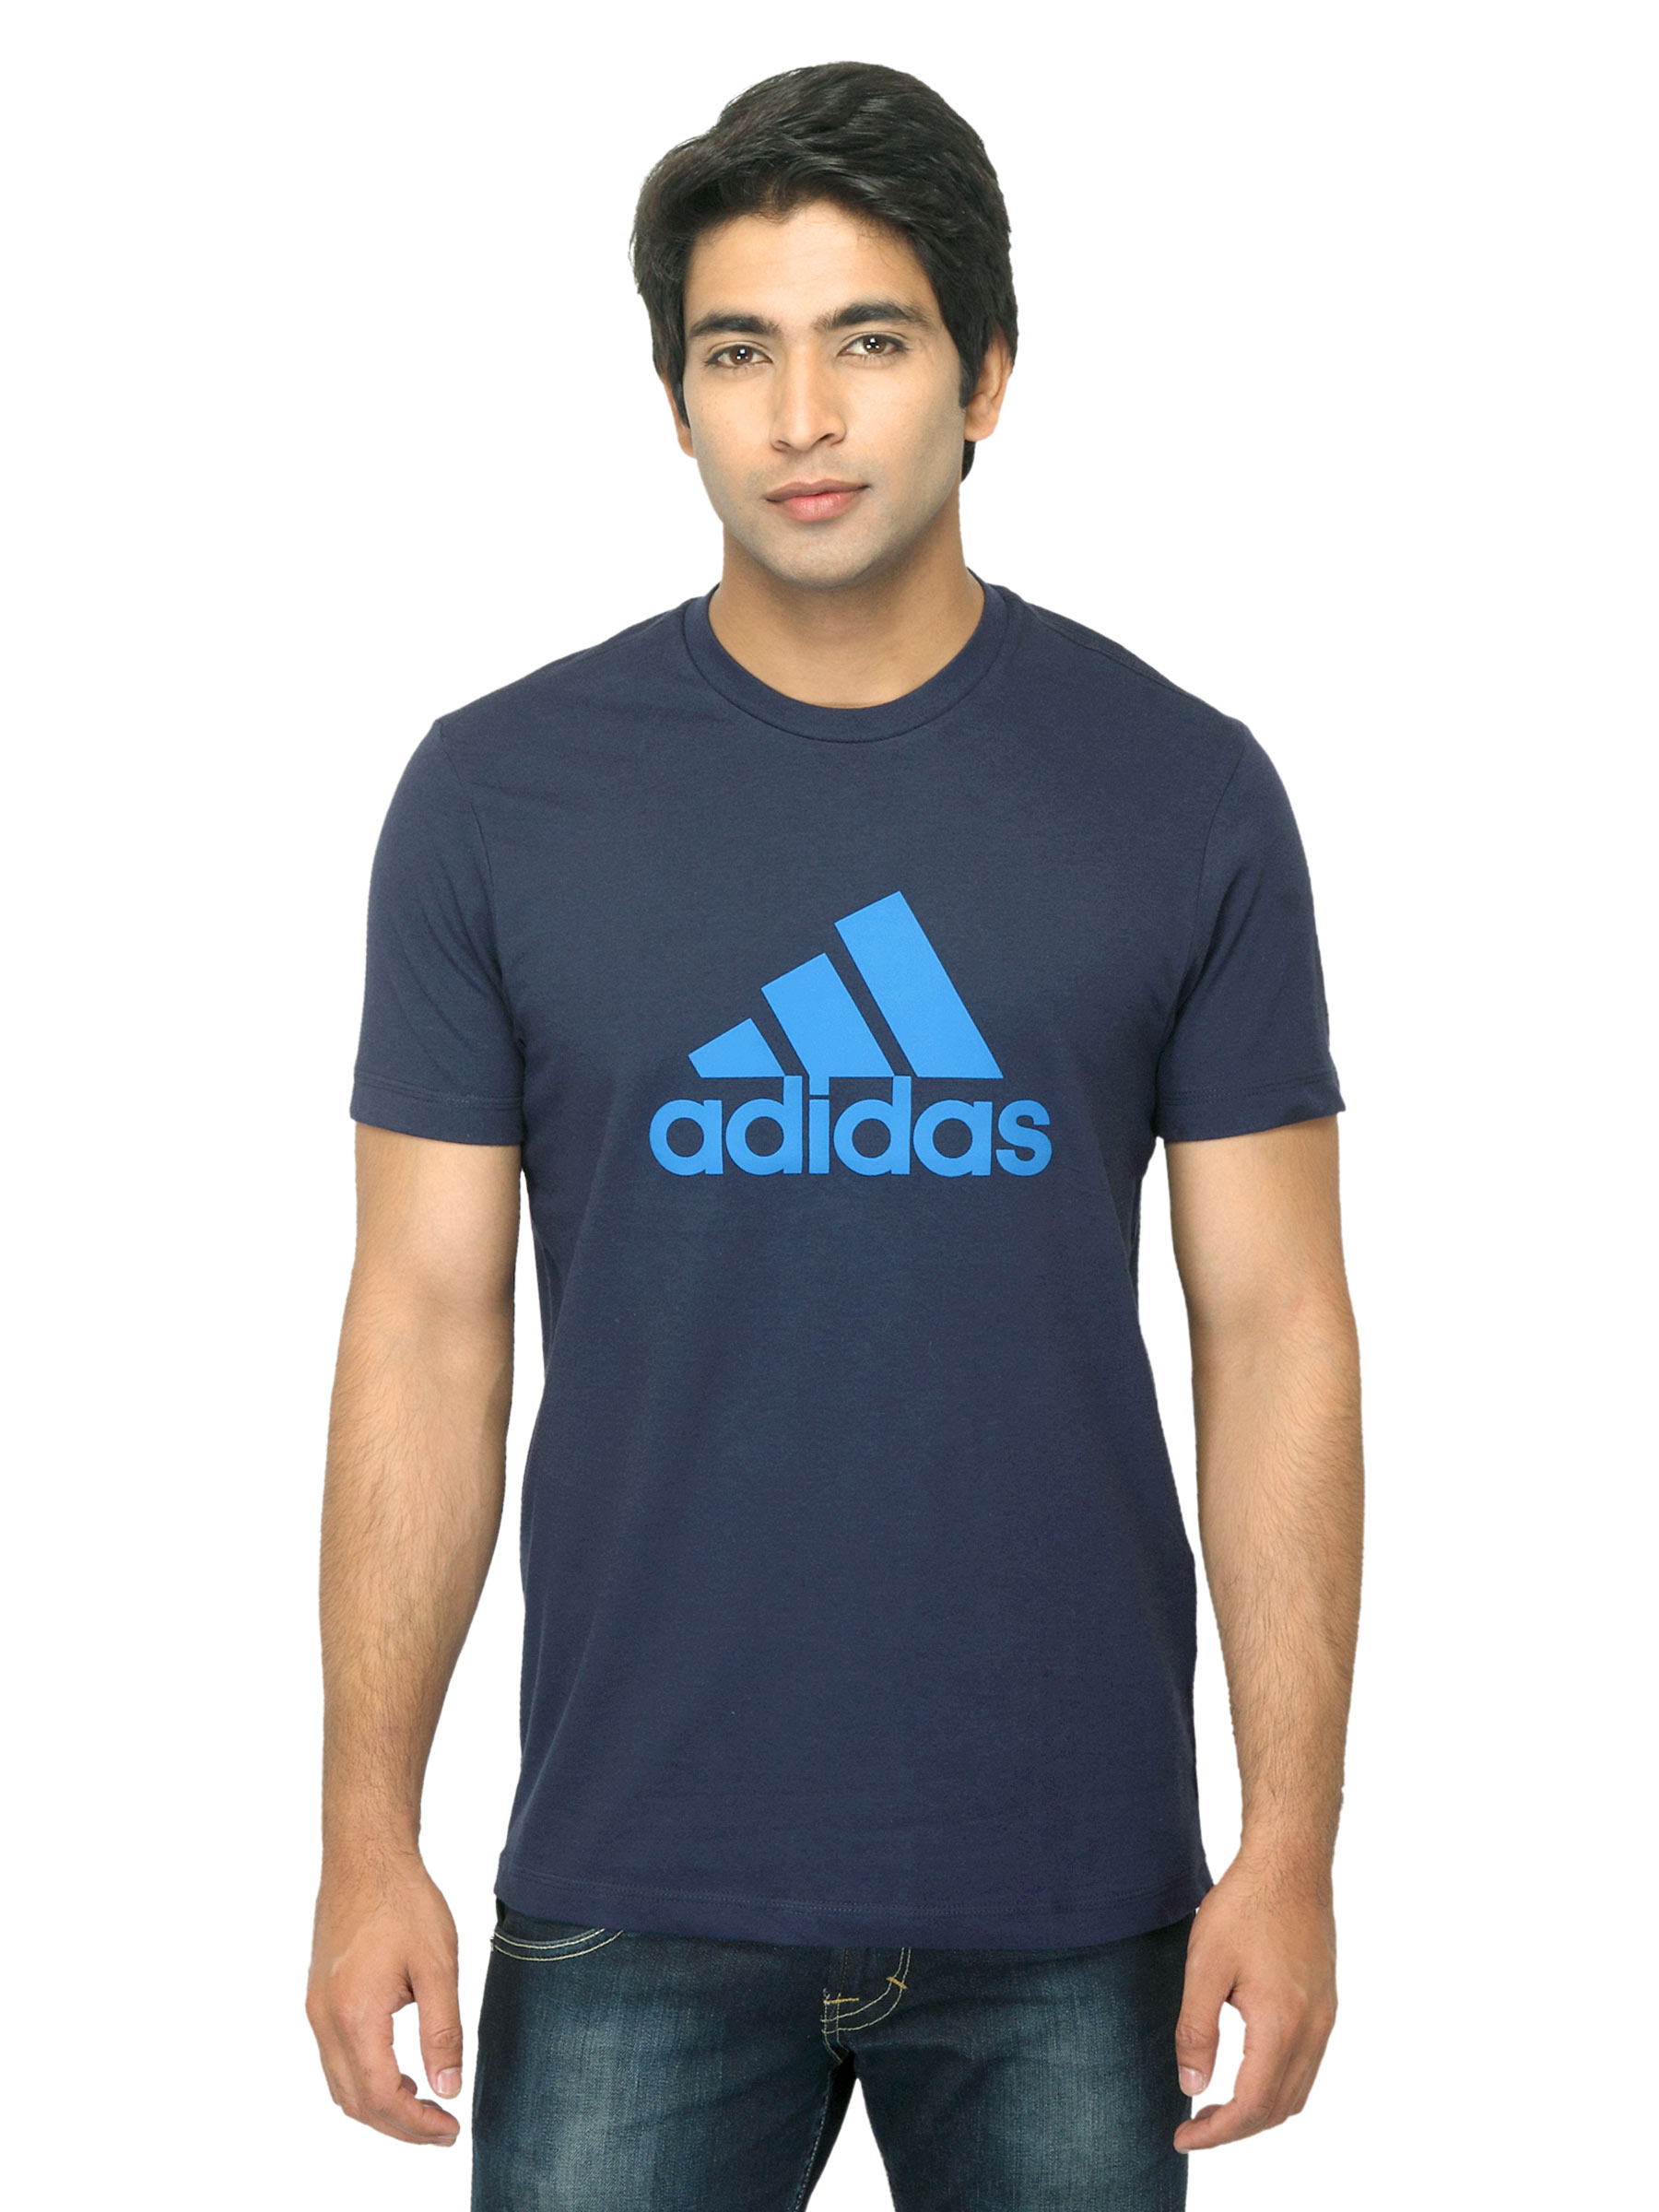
ADIDAS Men Printed Navy Blue T-shirt
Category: Apparel / Topwear / Tshirts
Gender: Men
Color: Navy Blue
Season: Fall 2012
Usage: Casual